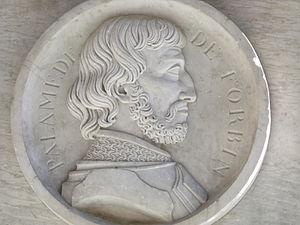
Médaillon représentant Palamède de Forbin. Fontaine du roi René, cours Mirabeau, Aix-en-Provence (France).
La famille de Forbin est une famille de la noblesse provençale désormais éteinte. Enrichis dans le commerce à Marseille, ses membres ont illustré l'histoire de la Provence et du Comtat-Venaissin. Plusieurs personnages de cette famille se sont distingués au service du royaume de France, du Parlement de Provence et de l'Église catholique romaine. Elle a laissé un patrimoine architectural et artistique considérable en Provence, notamment les châteaux de La Barben, de La Verdière, de Sauvan, de La Fare, des Issarts, de Solliès, de Sainte-Croix-de-Verdon, de Peyrolles, de Mane, de Bonneval, de la Roque d'Anthéron, de Janson, de Saint Roman, de Lagoy, de la Martre, de Gardanne, de Saint Marcel, d'Oppède-le-Vieux, de Villelaure et de Ménerbes.
Palamède de Forbin, surnommé le Grand, est un gentilhomme provençal qui fut grand-sénéchal, gouverneur et lieutenant-général de Provence, ainsi que gouverneur de Dauphiné. Il fut seigneur de Solliès, du Luc, de Peyruis, de Porquerolles, de Puimichel, de Pierrefeu, baron des Croilasen Aragon, vicomte de Martigues.